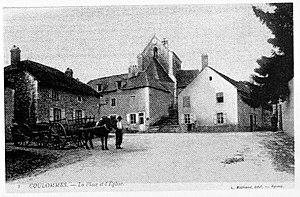
sur une carte postale du début du XXe siècle.
Coulommes-la-Montagne est une commune française située dans le département de la Marne, en région Grand Est.